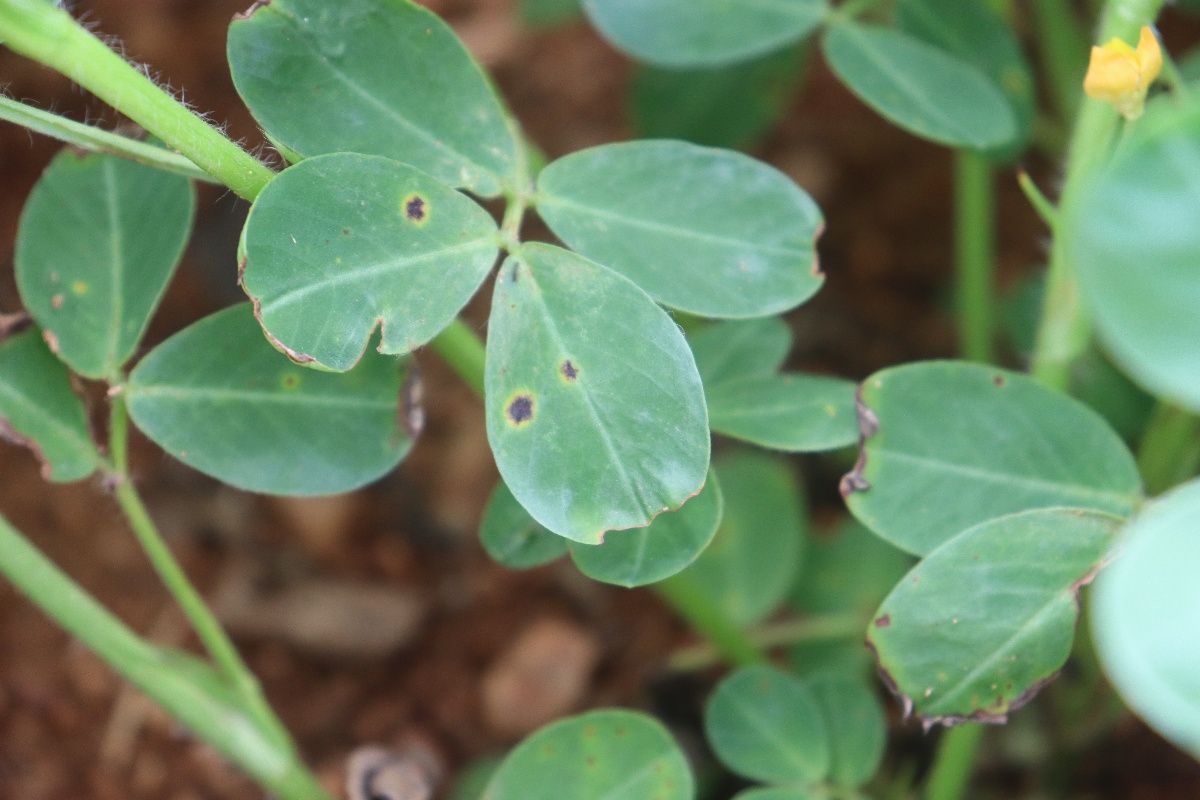
Label: early_leaf_spot